Roma (personification)

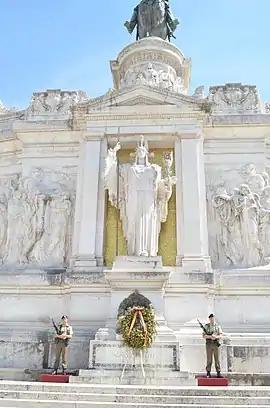
Tomb of the Italian Unknown Soldier, under the statue of Roma, at Altare della Patria, Rome. Above it can be seen the equestrian statue of Victor Emmanuel II of Savoy, the first king of a unified Italy

In ancient Roman religion, Roma was a female deity who personified the city of Rome and, more broadly, the Roman state. She was created and promoted to represent and propagate certain of Rome's ideas about itself, and to justify its rule. She was portrayed on coins, sculptures, architectural designs, and at official games and festivals. Images of Roma had elements in common with other goddesses, such as Rome's Minerva, her Greek equivalent Athena and various manifestations of Greek Tyche, who protected Greek city-states; among these, Roma stands dominant, over piled weapons that represent her conquests, and promising protection to the obedient. Her "Amazonian" iconography shows her "manly virtue" (virtus) as fierce mother of a warrior race, augmenting rather than replacing local goddesses. On some coinage of the Roman Imperial era, she is shown as a serene advisor, partner and protector of ruling emperors. In Rome, the Emperor Hadrian built and dedicated a gigantic temple to her as "Roma Aeterna" ("Eternal Rome"), and to "Venus Felix" ("Venus the Bringer of Good Fortune"), emphasising the sacred, universal and eternal nature of the empire.